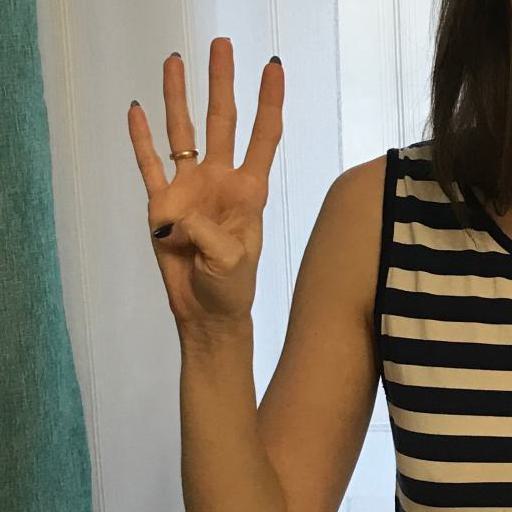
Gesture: four